Medan railway station

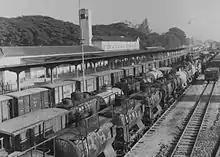
Main station of Medan, .

Medan Station was officially opened on 25 July 1886 by Deli Spoorweg Maatschappij. At that time there was a 16.7 kilometer line connecting Medan Station and Labuhan Station. The line connects the city center of Medan to Port of Belawan. The rail line continued from Labuhan Station to Belawan Station which was inaugurated on 16 February 1888 and once served the Medan–Aceh route (Atjeh Stoomtram Staatspoorwegen).